The Amazing Spider-Man Family

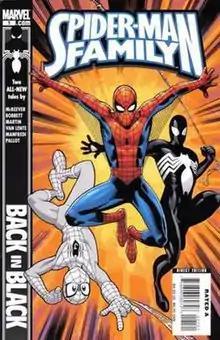
Cover to "Spider-Man Family" #1 (April 2007)

Spider-Man Family (later retitled The Amazing Spider-Man Family) is a comic book series published by Marvel Comics.